Fluorescent lamp

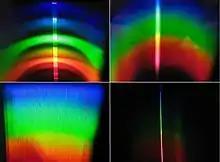
Fluorescent spectra in comparison with other forms of lighting. Clockwise from upper left: Fluorescent lamp, incandescent bulb, candle flame and LED lighting.

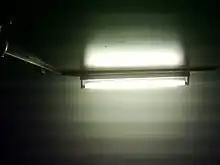
The "beat effect" problem created when shooting photos under standard fluorescent lighting

The spectrum of light emitted from a fluorescent lamp is the combination of light directly emitted by the mercury vapor, and light emitted by the phosphorescent coating. The spectral lines from the mercury emission and the phosphorescence effect give a combined spectral distribution of light that is different from those produced by incandescent sources. The relative intensity of light emitted in each narrow band of wavelengths over the visible spectrum is in different proportions compared to that of an incandescent source. Colored objects are perceived differently under light sources with differing spectral distributions. For example, some people find the color rendition produced by some fluorescent lamps to be harsh and displeasing. A healthy person can sometimes appear to have an unhealthy skin tone under fluorescent lighting. The extent to which this phenomenon occurs is related to the light's spectral composition, and may be gauged by its color rendering index (CRI).